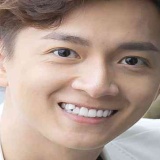
ca sĩ Ngô Kiến Huy